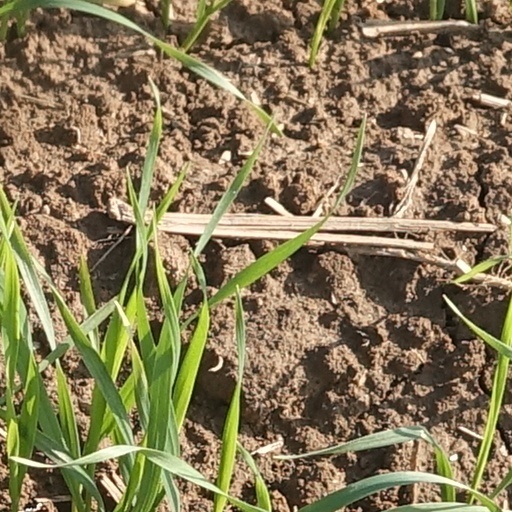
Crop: wheat